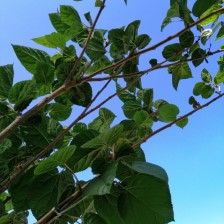
Variety: BlackAustralia